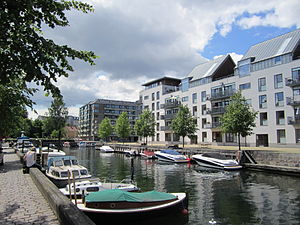
Arkitema / Store byggerier
Enhjørningens Gård, Christianshavn (2001)
Arkitema Architects er et dansk arkitektfirma der er et af Skandinaviens største arkitektfirmaer.